Brad Mondo

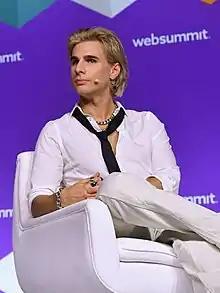
Brad Mondo in 2022

Brad Gesimondo (born October 28, 1994), commonly known as Brad Mondo, is an American hairstylist, entrepreneur and social media personality.